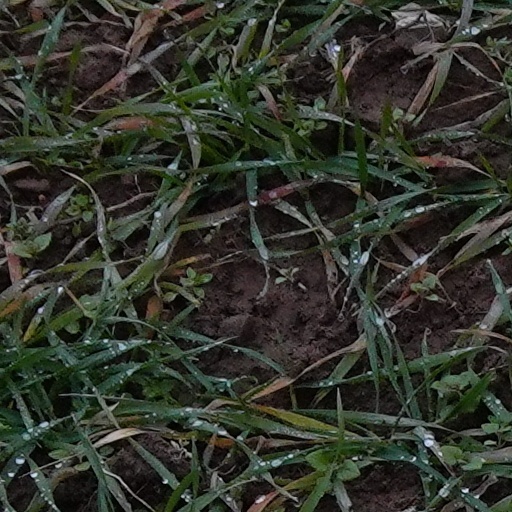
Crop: wheat